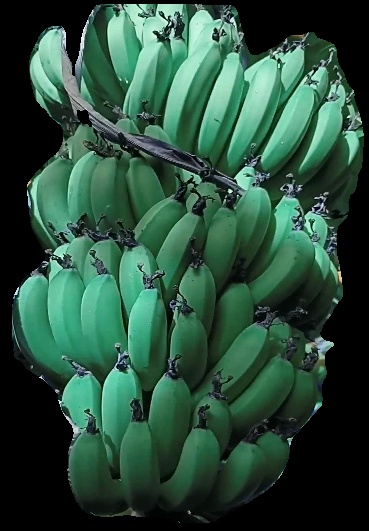
Variety: pachbale
Grade: grade1